George La Plata

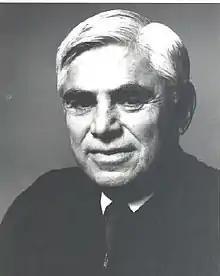

George La Plata (October 17, 1924 – November 14, 2010) was a United States district judge of the United States District Court for the Eastern District of Michigan.